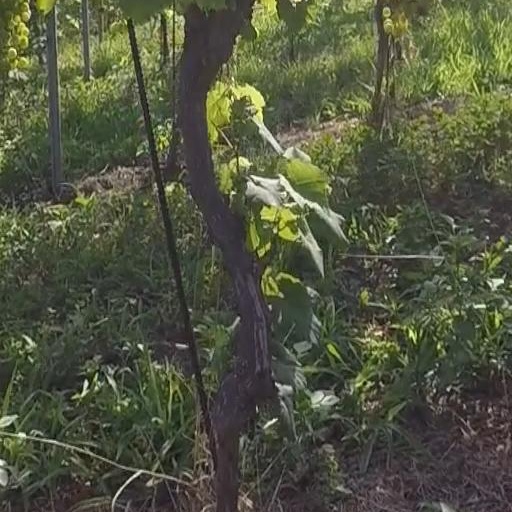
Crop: grape